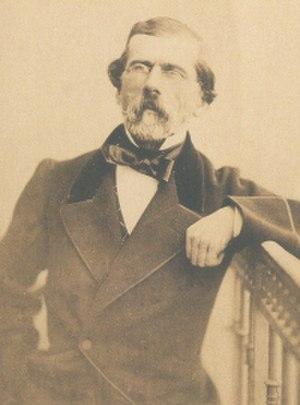
Nicolas Adolphe de Galhau est un industriel, philanthrope et homme politique allemand.